Bride and Groom (rock formation)

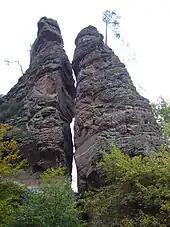
Braut und Bräutigam

The Bride and Groom is a double rock pinnacle, about high, near the small German town of Dahn in the state of Rhineland-Palatinate and in the southern Palatine Forest, the German half of the Wasgau region.